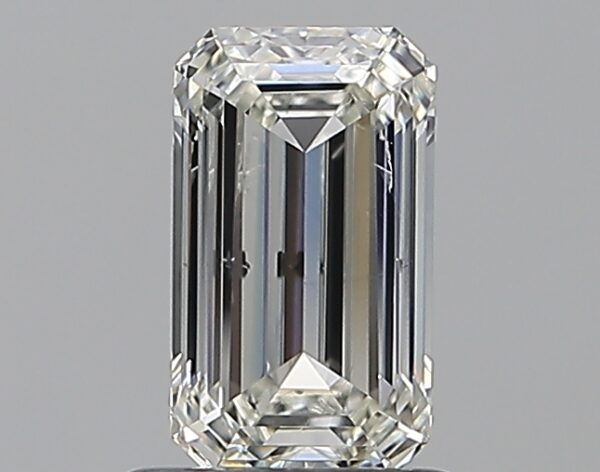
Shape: emerald
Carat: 1
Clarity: SI2
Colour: J
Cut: EX
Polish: VG
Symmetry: VG
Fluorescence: M
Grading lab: GIA
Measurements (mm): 7.54 x 4.37 x 2.95